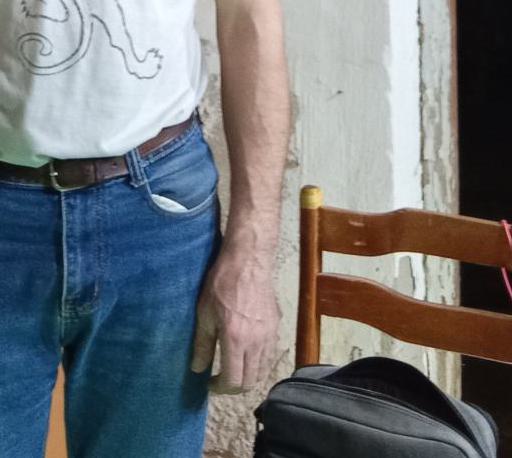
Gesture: no_gesture